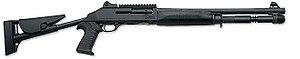
Les armes de police sont des armements spécifiques ou empruntés aux forces armées, parmi ceux-ci figurent des revolvers et des pistolets.
Benelli Armi SpA est un fabricant d'armes à feu italien basé à Urbino dans les Marches, racheté par Beretta en 1983.
Une arme d'épaule est une arme à feu qui est épaulée avant le tir.
Le Benelli M4 Super 90 est un fusil de combat rapproché semi-automatique italien fabriqué par la société Benelli Armi SpA.